X-ray detector

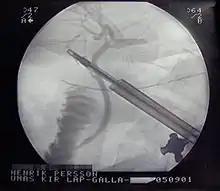
Radiograph taken during cholecystectomy

Phosphor plate radiography is a method of recording X-rays using photostimulated luminescence (PSL), pioneered by Fuji in the 1980s. A photostimulable phosphor plate (PSP) is used in place of the photographic plate. After the plate is X-rayed, excited electrons in the phosphor material remain 'trapped' in 'colour centres' in the crystal lattice until stimulated by a laser beam passed over the plate surface. The light given off during laser stimulation is collected by a photomultiplier tube, and the resulting signal is converted into a digital image by computer technology. The PSP plate can be reused, and existing X-ray equipment requires no modification to use them. The technique may also be known as computed radiography (CR).